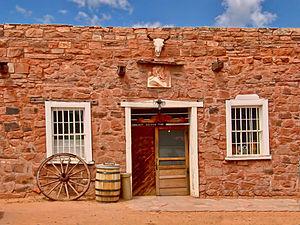
Le Hubbell Trading Post National Historic Site est un site historique national américain à Ganado, en Arizona. Il a été créé en 1965 pour protéger un poste de traite entre Navajos et colons blancs. Désigné National Historic Landmark le 12 décembre 1960, il est inscrit au Registre national des lieux historiques depuis le 15 octobre 1966. Il comprend la Hubbell Home, ancienne résidence de Don Lorenzo Hubbell.